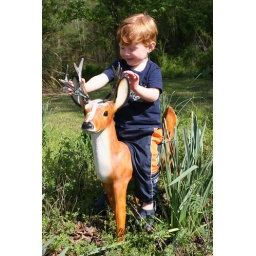
Having fun in Grandaddy's flower bed